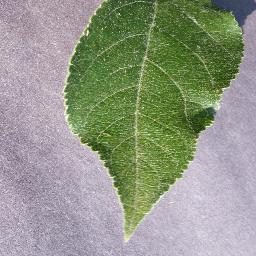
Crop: apple
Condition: healthy